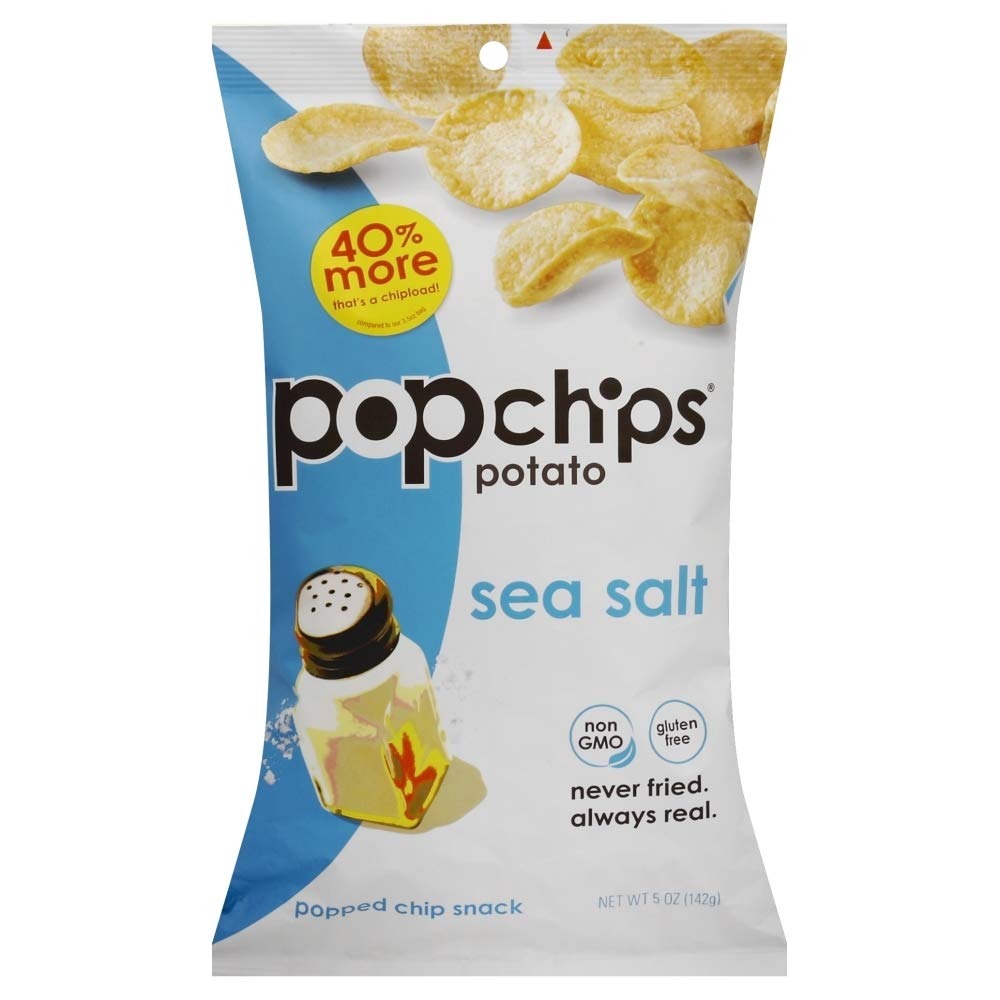
Item Name: Popchips, Popchips Sea Salt, 5 Ounce
Product Description: Potato Chips And Crisps
Value: 5.0
Unit: Ounce

Price: 3.855